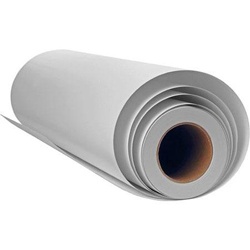
PRO CANVAS MATTE IJ 24X35 (7861)
Brand: Promaster
Category: Cameras & Optics > Photography > Darkroom > Developing & Processing Equipment > Print Trays, Washers & Dryers